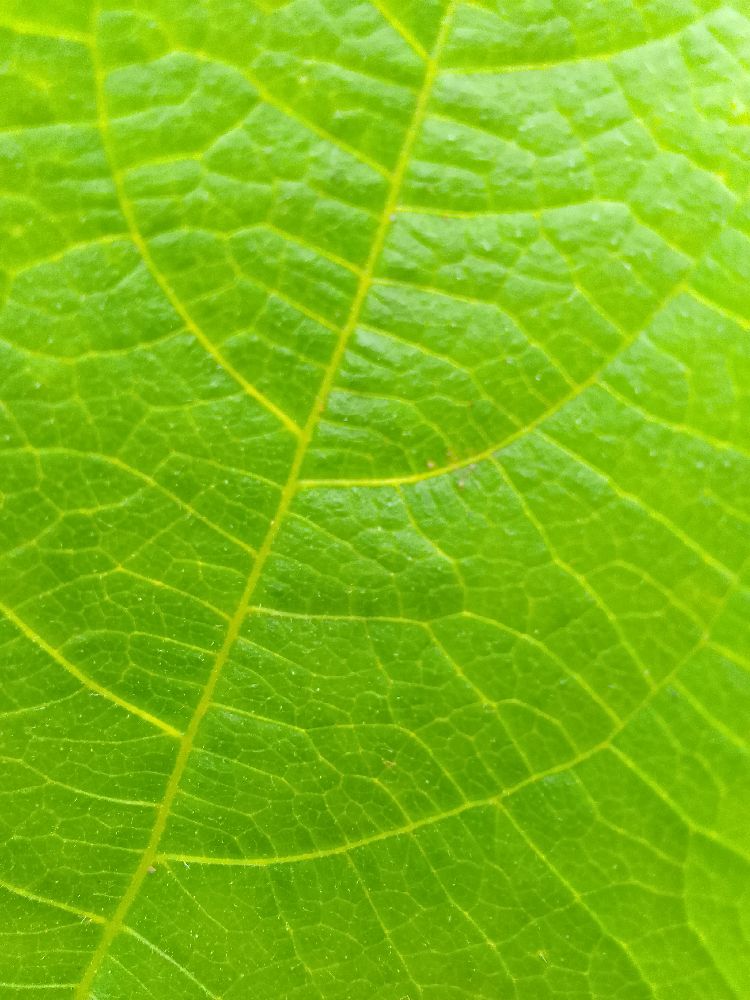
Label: healthy